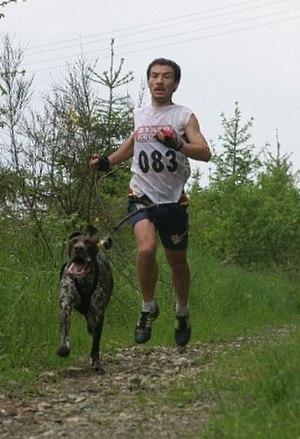
Philippe Wéry , Champion belge de cani-cross et de bike-jöring
Philippe Wéry, né le 18 avril 1967 à Rocourt en Belgique, est le plus grand champion de cani-cross belge et une des plus grandes figures de ce sport au niveau européen et mondial.